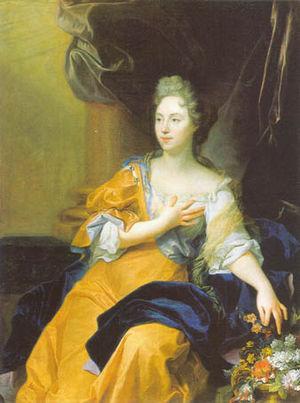
Le Catalogue des œuvres d'Hyacinthe Rigaud est la liste des tableaux actuellement connus du portraitiste Hyacinthe Rigaud ; lequel a acquis sa principale notoriété grâce à son célèbre portrait de Louis XIV en grand costume royal, peint en 1701.